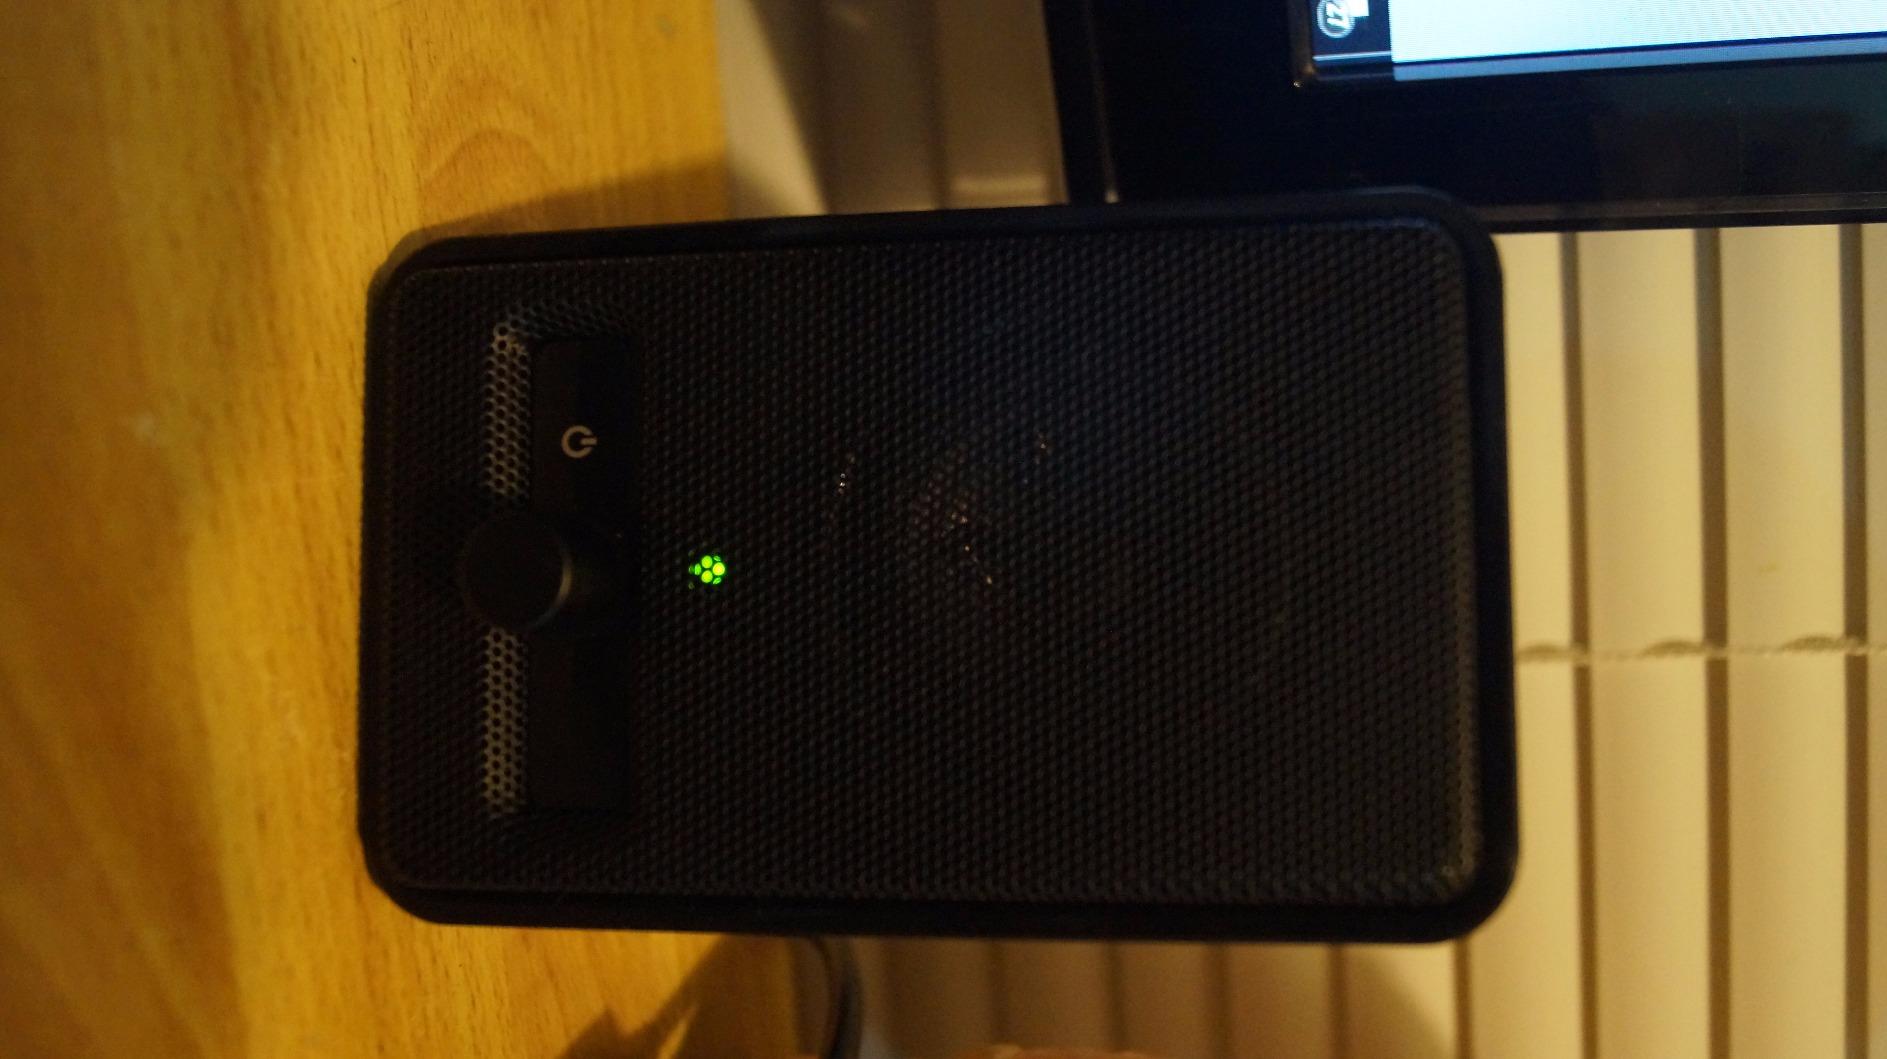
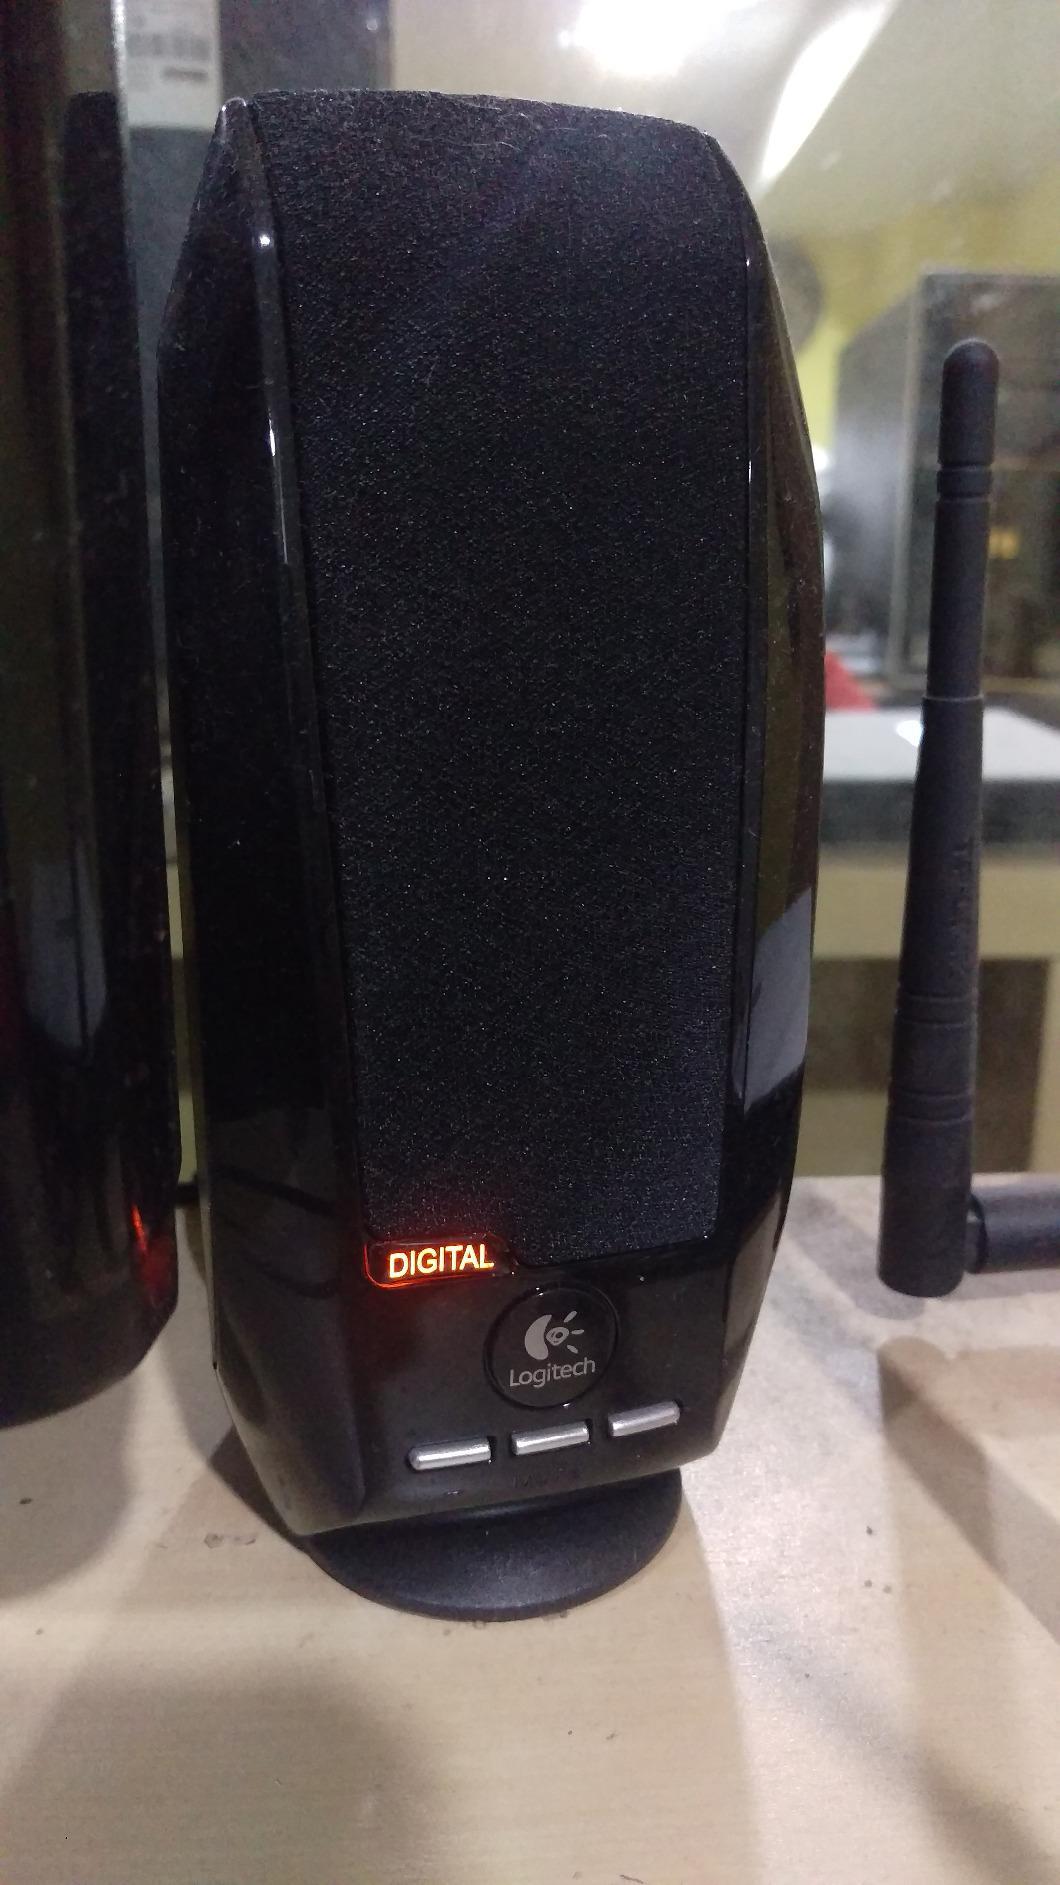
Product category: speaker
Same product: no